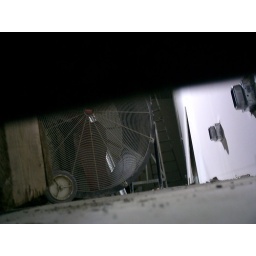
They are building a casino in Langley.  Here is a picture under the door.